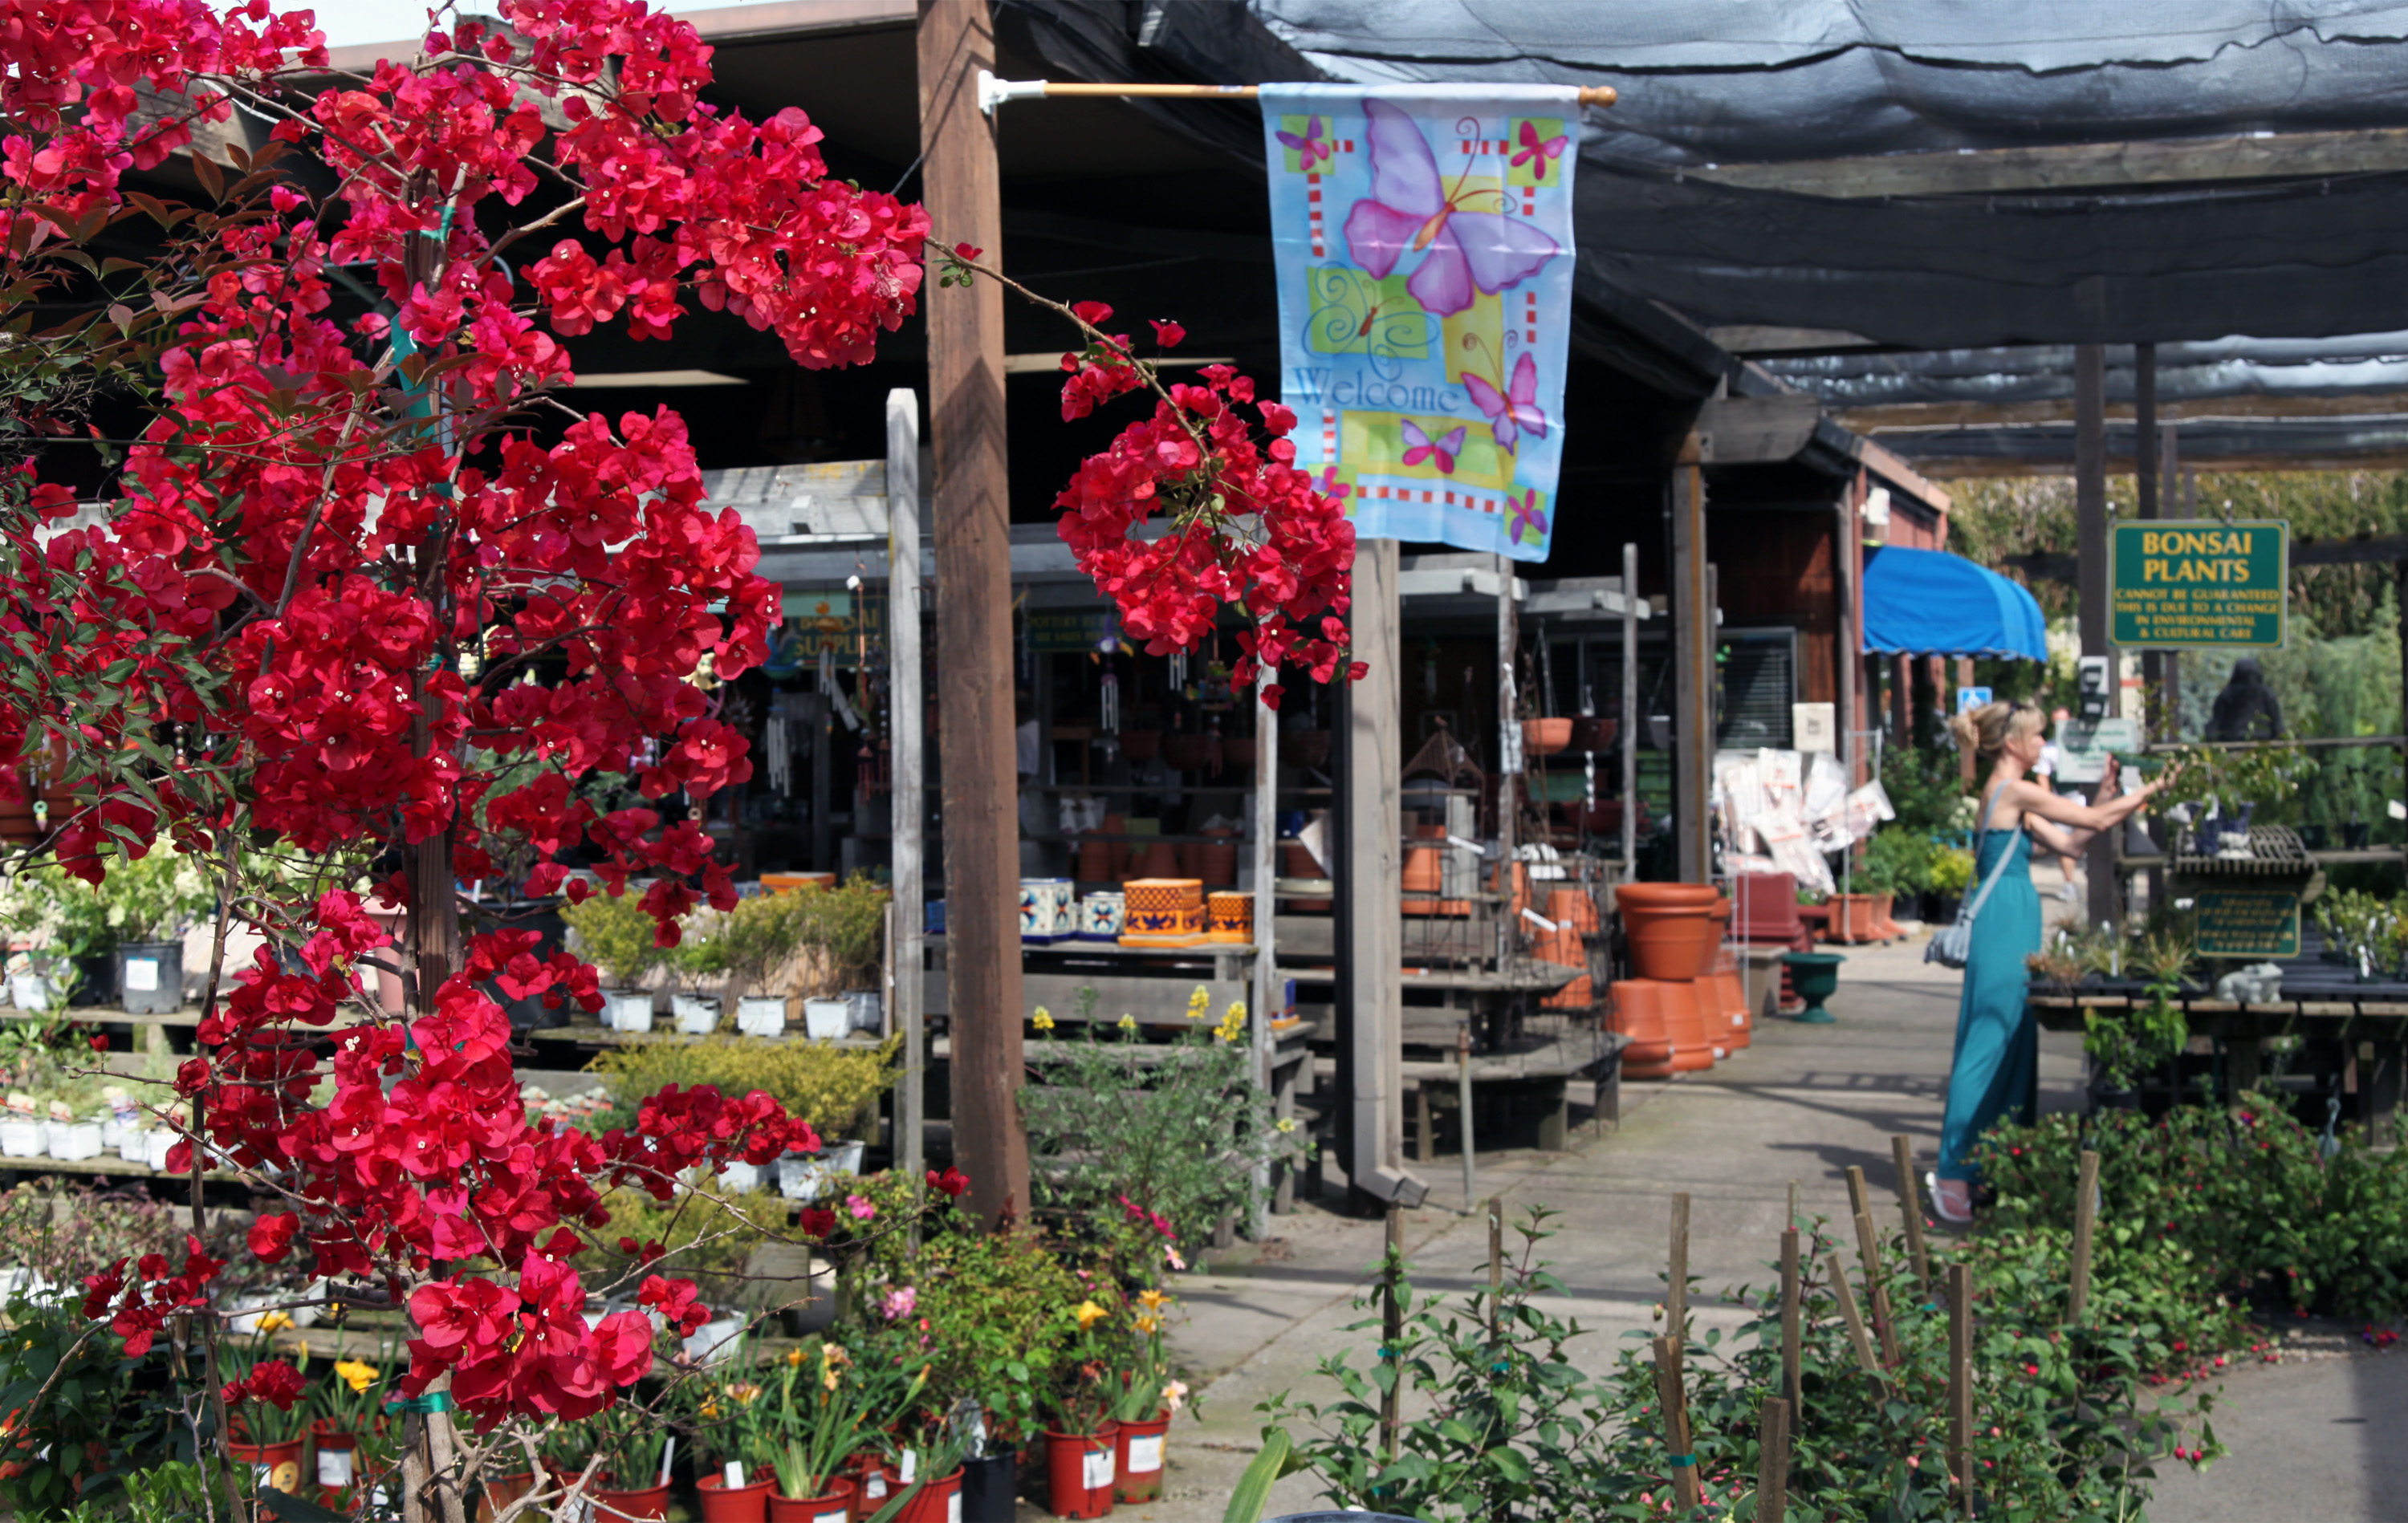
plant, flower, city, market, marketplace, garden, flora, public space, floristry, floral design, flower arranging